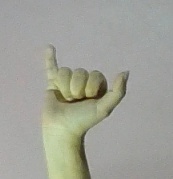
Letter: ya